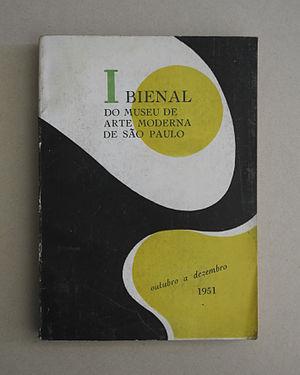
Víctor Carvacho Herrera est un peintre, critique et historien d'art chilien.
La Biennale de São Paulo ou Biennale Internationale d'Art de São Paulo est une exposition d'art qui se produit à São Paulo.
Inés Puyó est une artiste peintre figurative chilienne.
Maria Teresa Francesca Josefa Pinto del Rio, plus connue, en France, sous le nom de Marie-Thérèse Pinto, née le 5 septembre 1894 à Santiago du Chili), et décédée le 4 avril 1980, dans le 14ème arrondissement de Paris, est une sculptrice non-figurative chilienne.